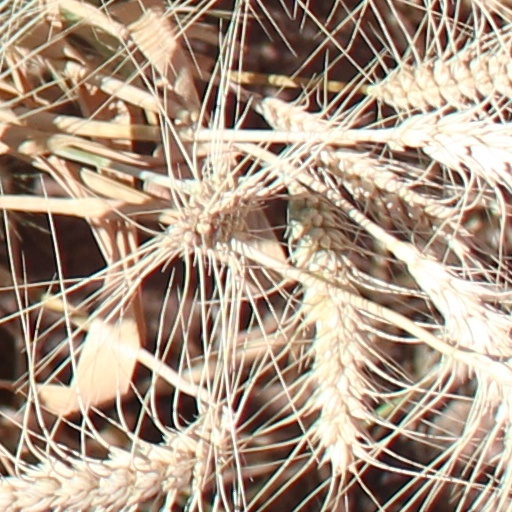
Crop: wheat